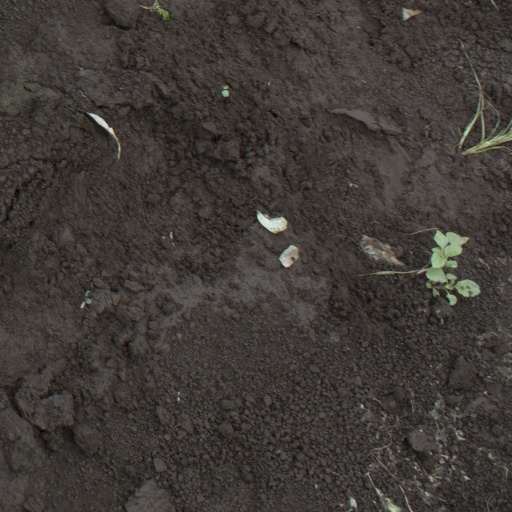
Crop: soybean